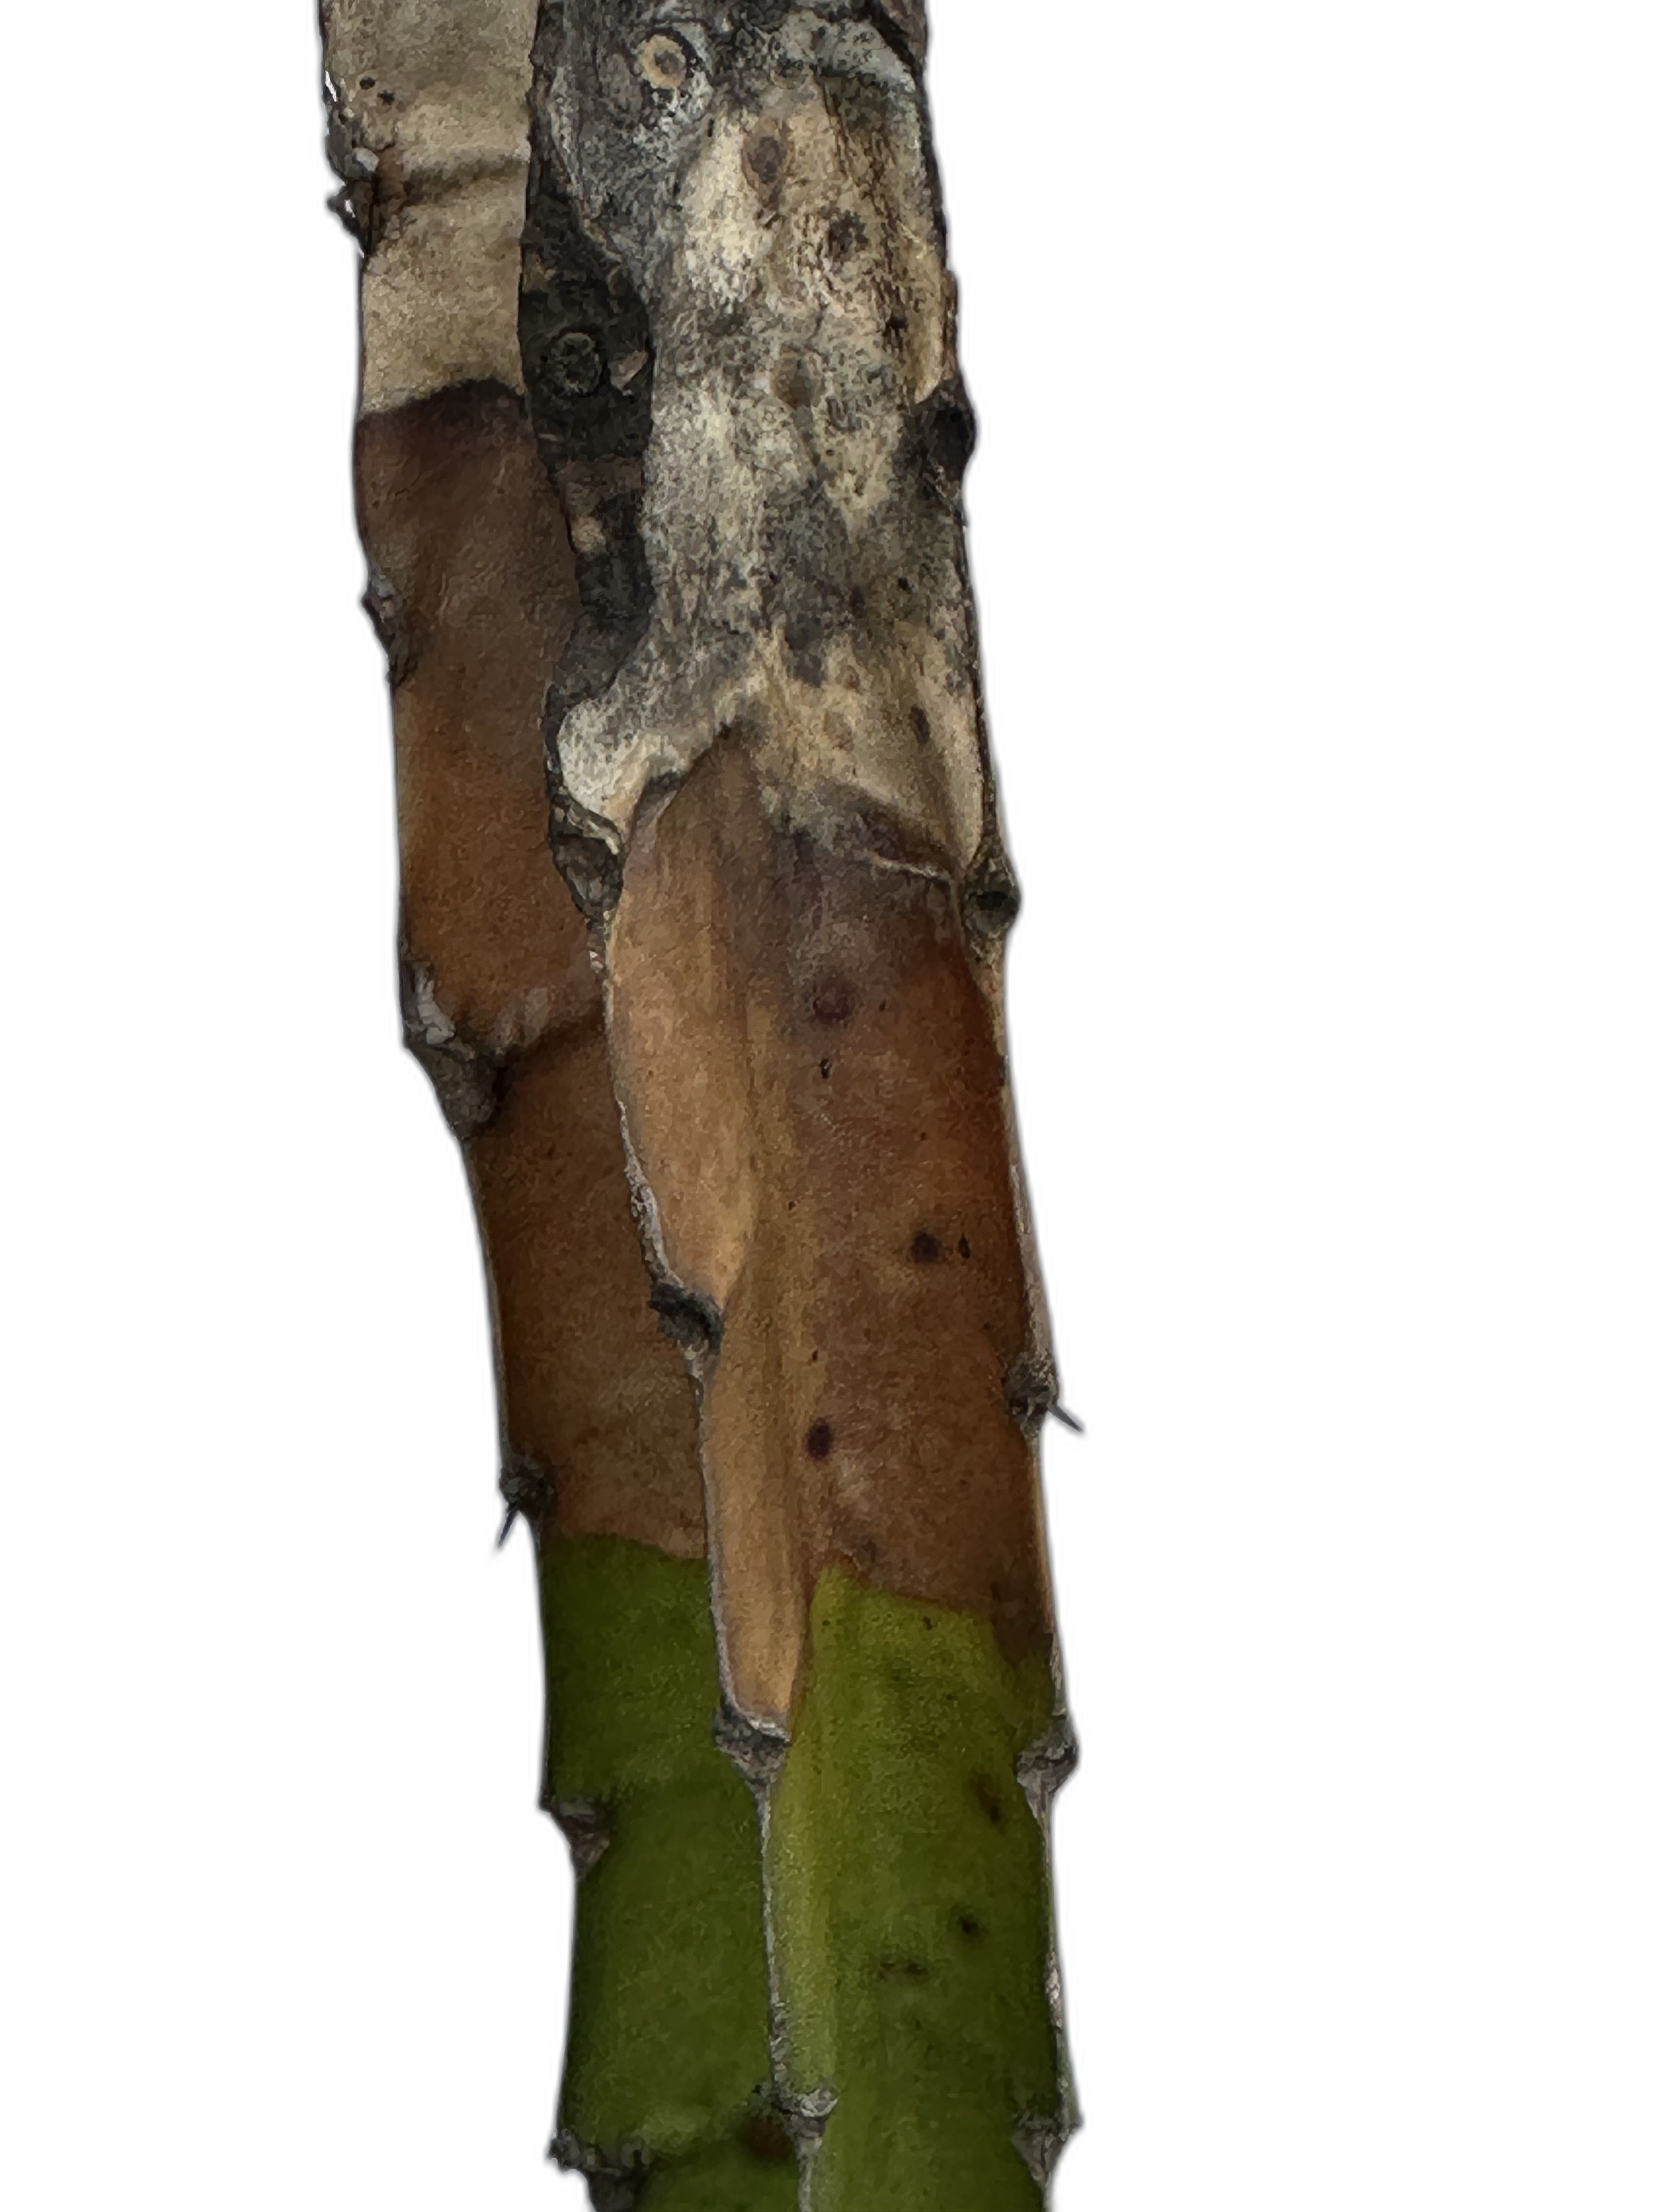
Label: Bad leaf